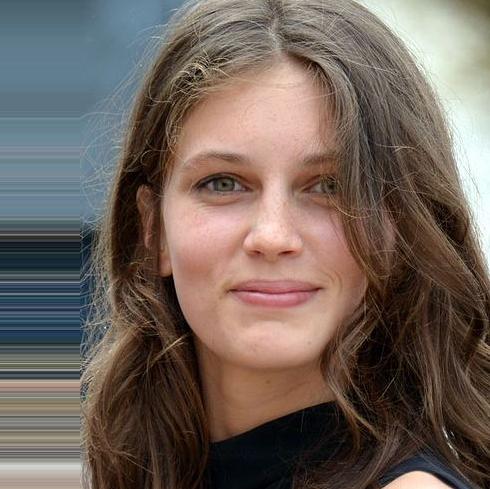
Age: 21